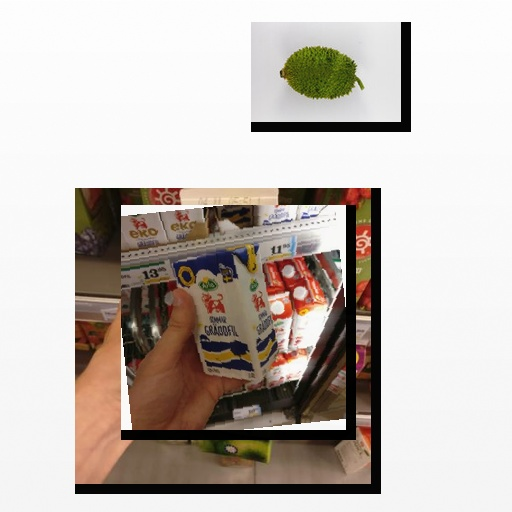
Food items: sour_cream, spiny_gourd, apple_juice